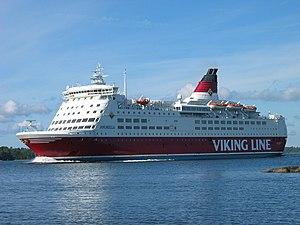
Le MS Amorella est un cruiseferry de la compagnie finlandaise Viking Line, opérant sur la route entre Turku et Stockholm via Mariehamn. Il a été construit en 1987 dans les chantiers Brodogradilište Split à Split, Croatie.